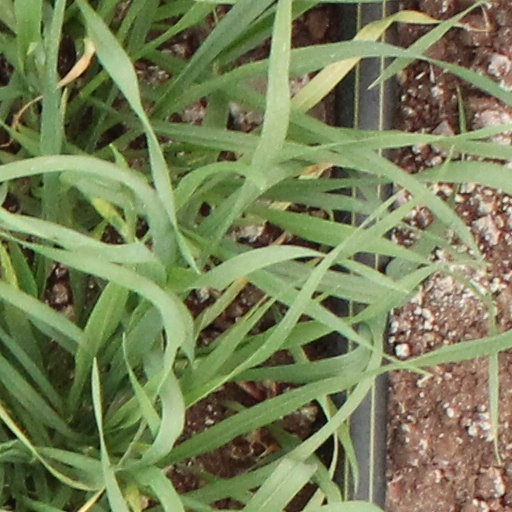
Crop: wheat